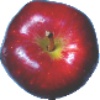
Label: Apple Red Delicious 1